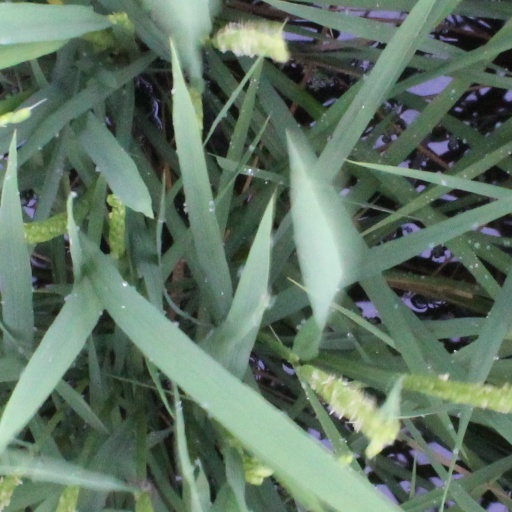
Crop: rice